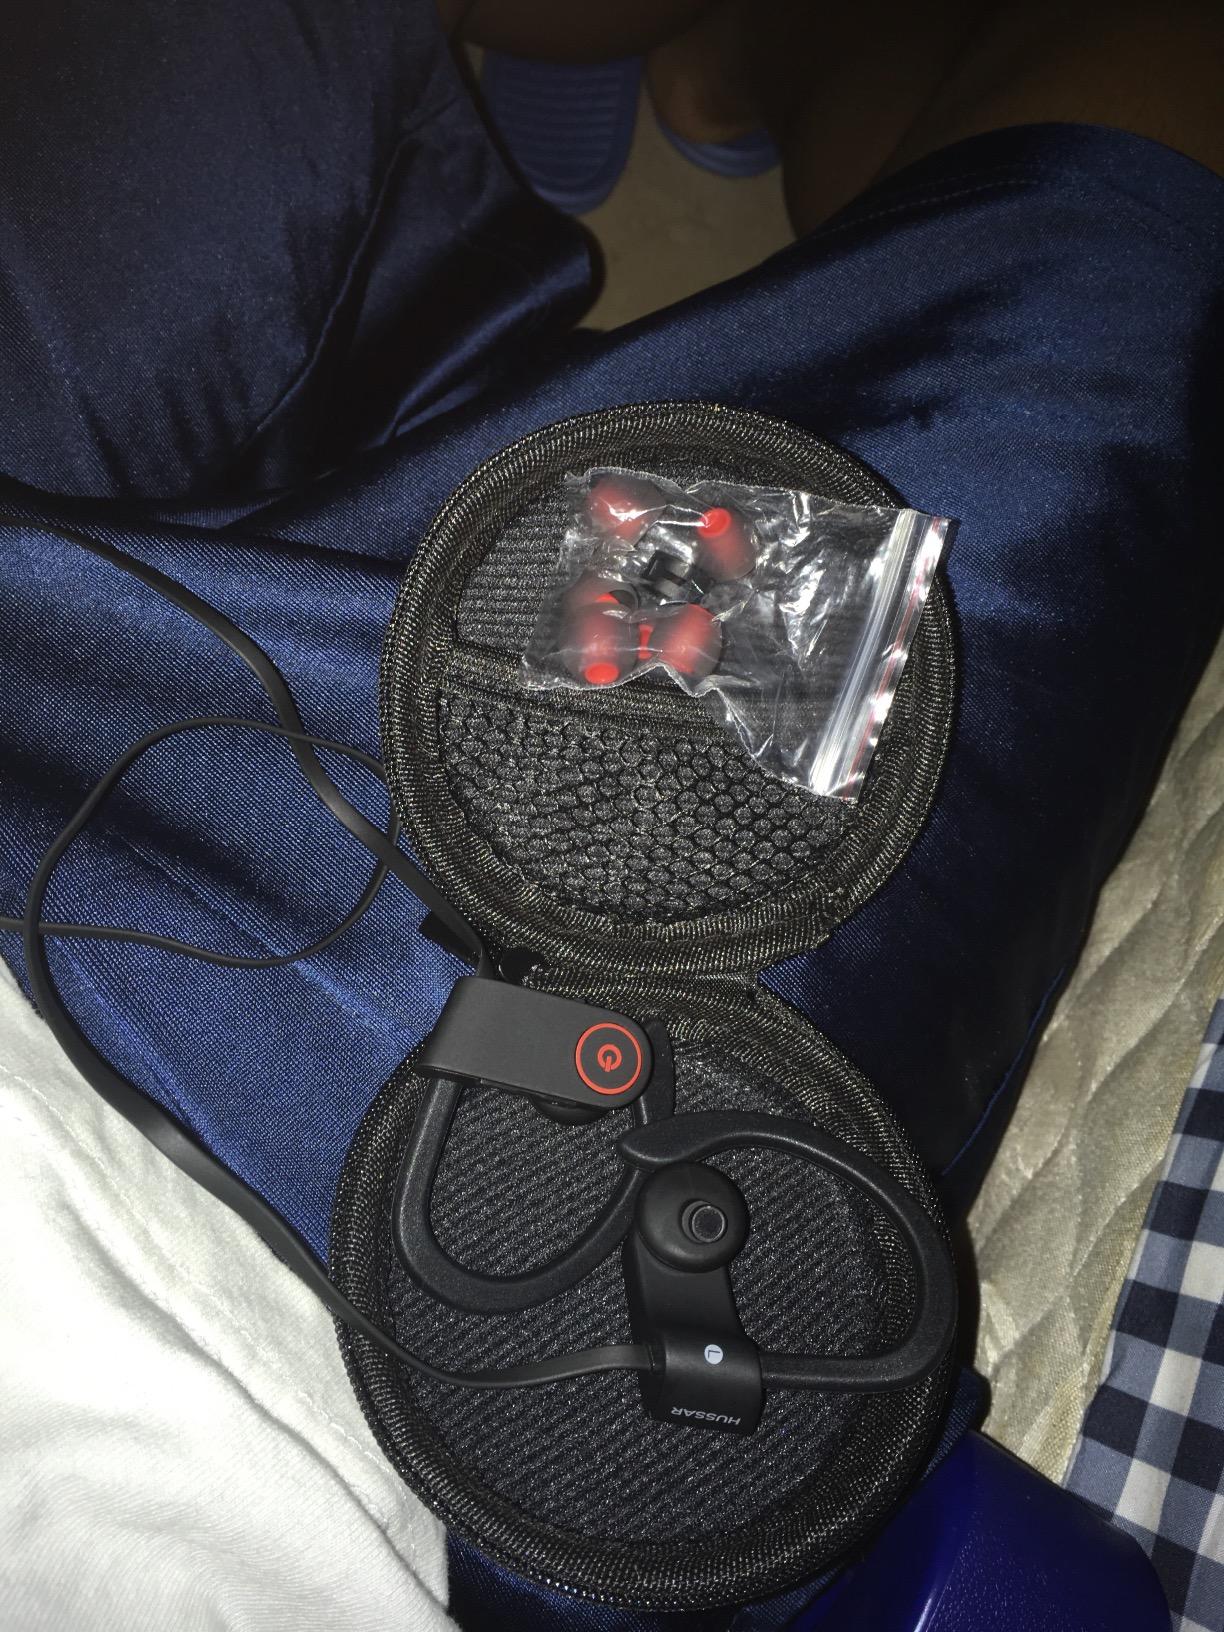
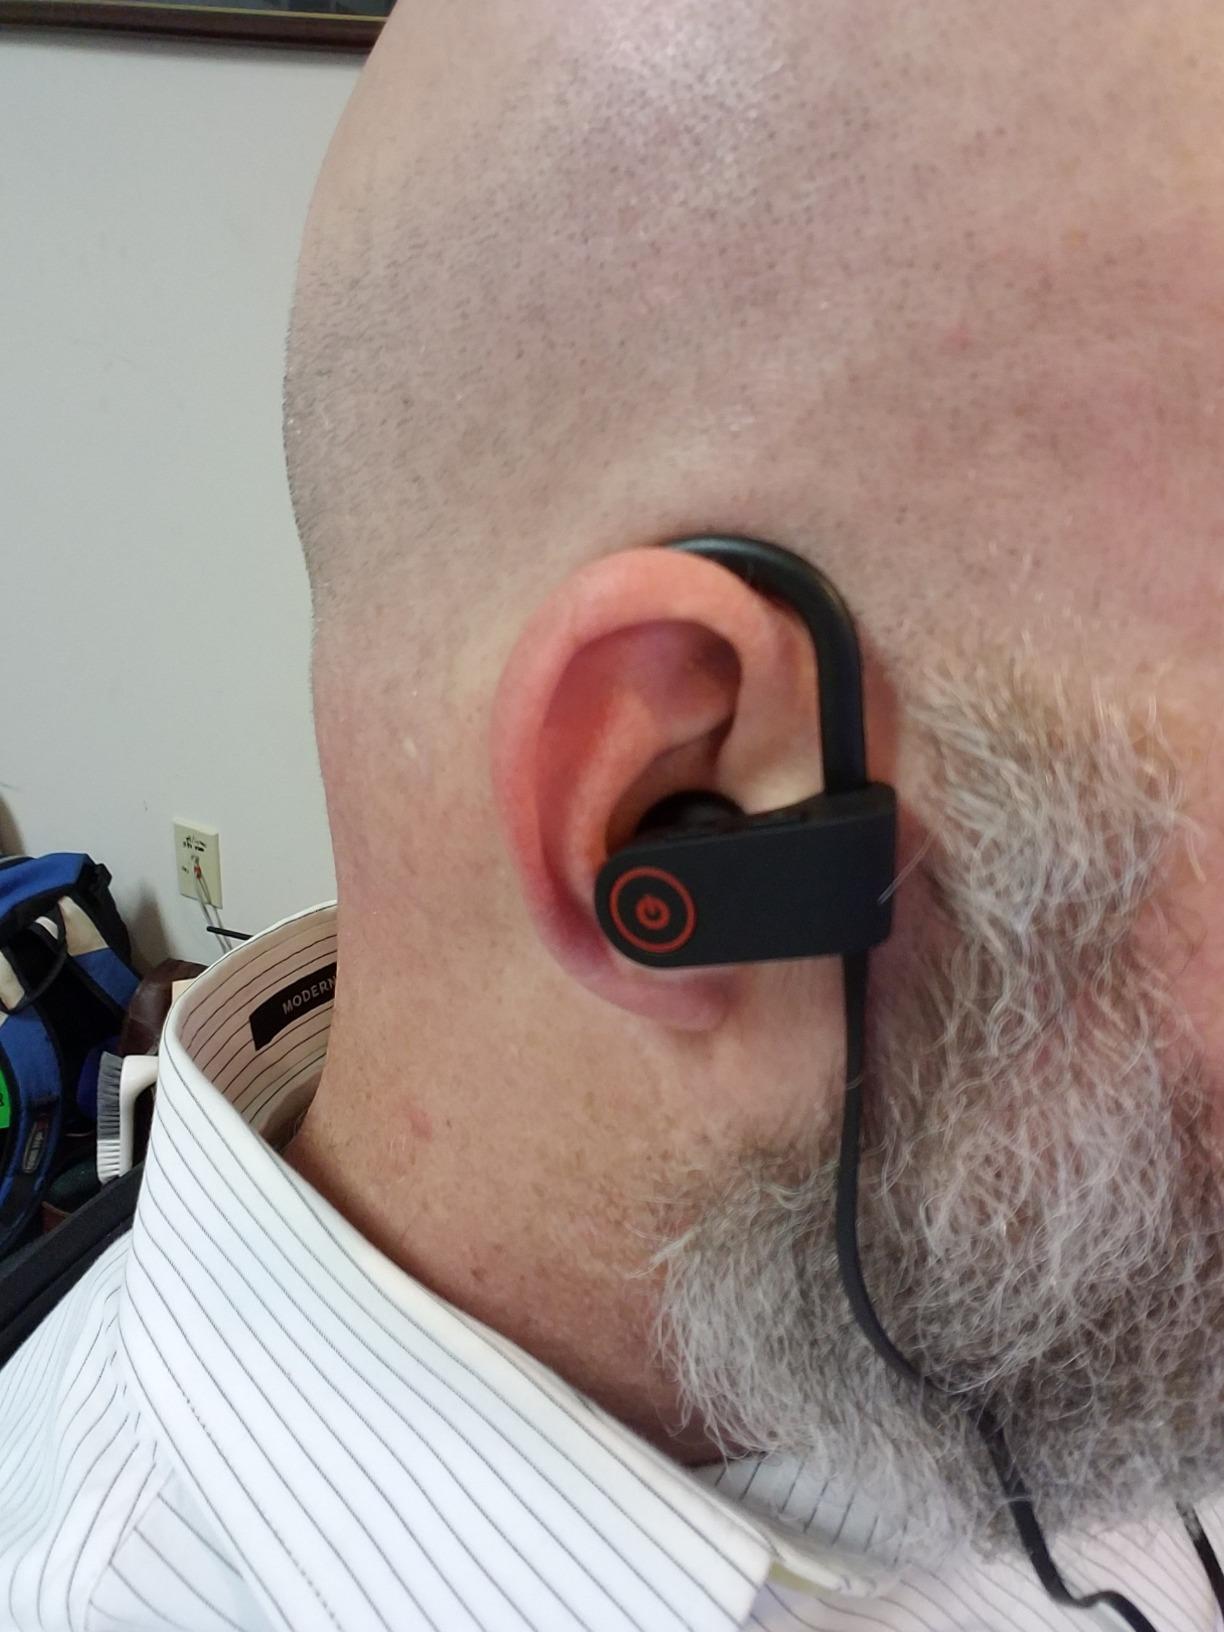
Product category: headphones
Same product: yes